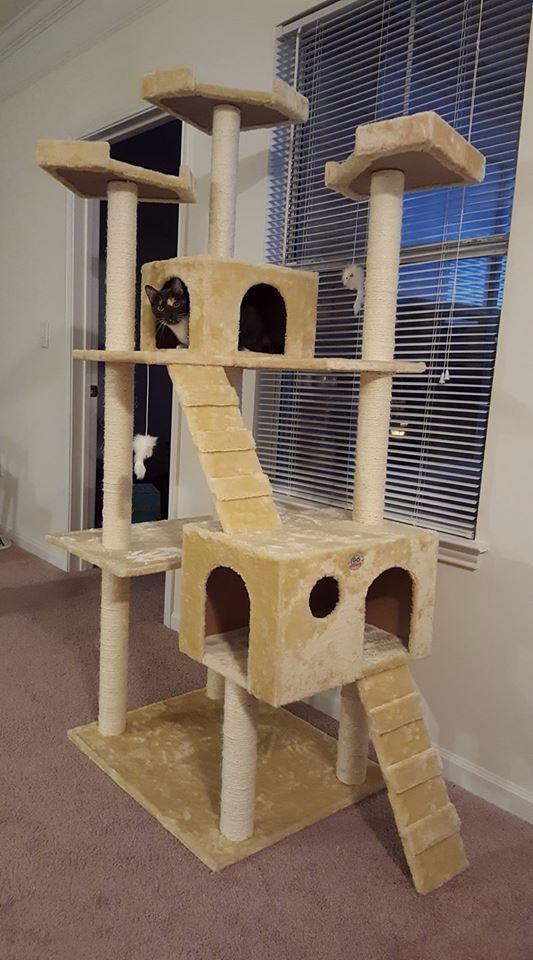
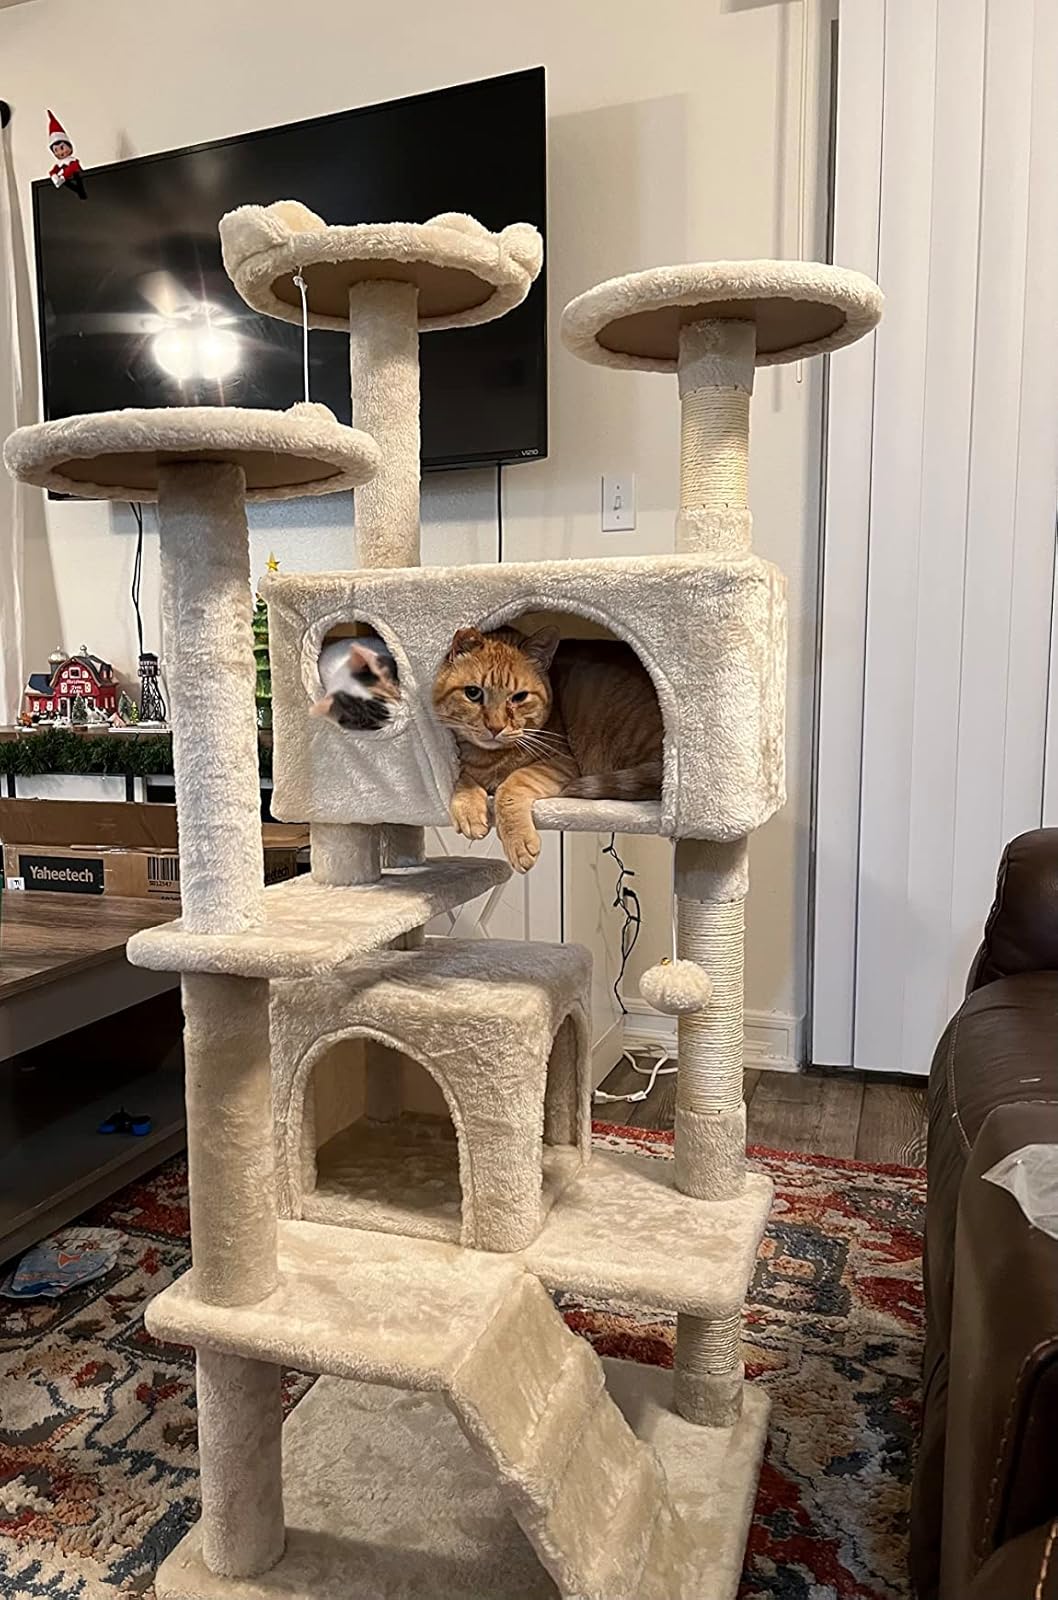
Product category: items_cat tree
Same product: no